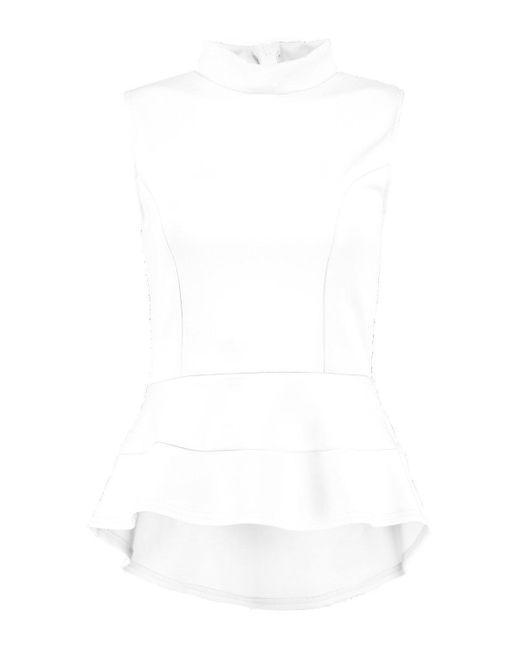
Schößchenoberteil aus Krepp in weißer Farbe ärmellos